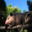
Label: possum